List of British Rail Class 47 locomotives

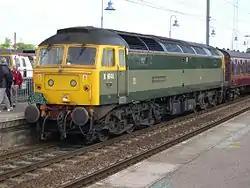
D1648 / 47064 / 47639 / 47851

The British Rail Class 47 or Brush Type 4 is a class of British railway diesel-electric locomotive that was developed in the 1960s by Brush Traction.